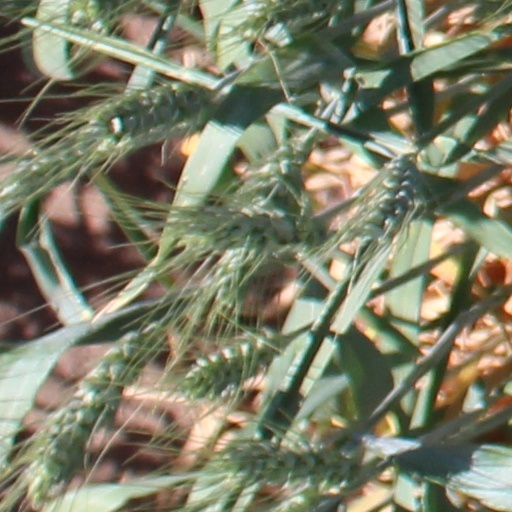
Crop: wheat